St. Ulrich (Amendingen)

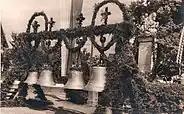
The consecration of the bells in 1949

These bells had to be delivered again during the World War II and were melted down. Only the four clappers have been preserved and remind us of the ringing on the west side of the churchyard wall. In 1949, four new bells from the company Engelbert Gebhard from Kempten were consecrated by the Abbot Vitalis Maier from Ottobeuren: